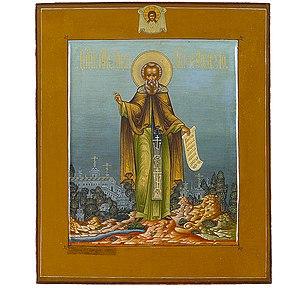
"Savva Storojevski décédé le 16 décembre 1407 est un saint de l'Église orthodoxe russe appelé ""vénérable"", fondateur et premier higoumène du Monastère Saint-Sabbas de Storoji à Zvenigorod ; thaumaturge de Zvenigorod. Il a été canonisé en 1547 et est fêté le 19 janvier. Ses reliques se trouvent au monastère à Zvenigorod.